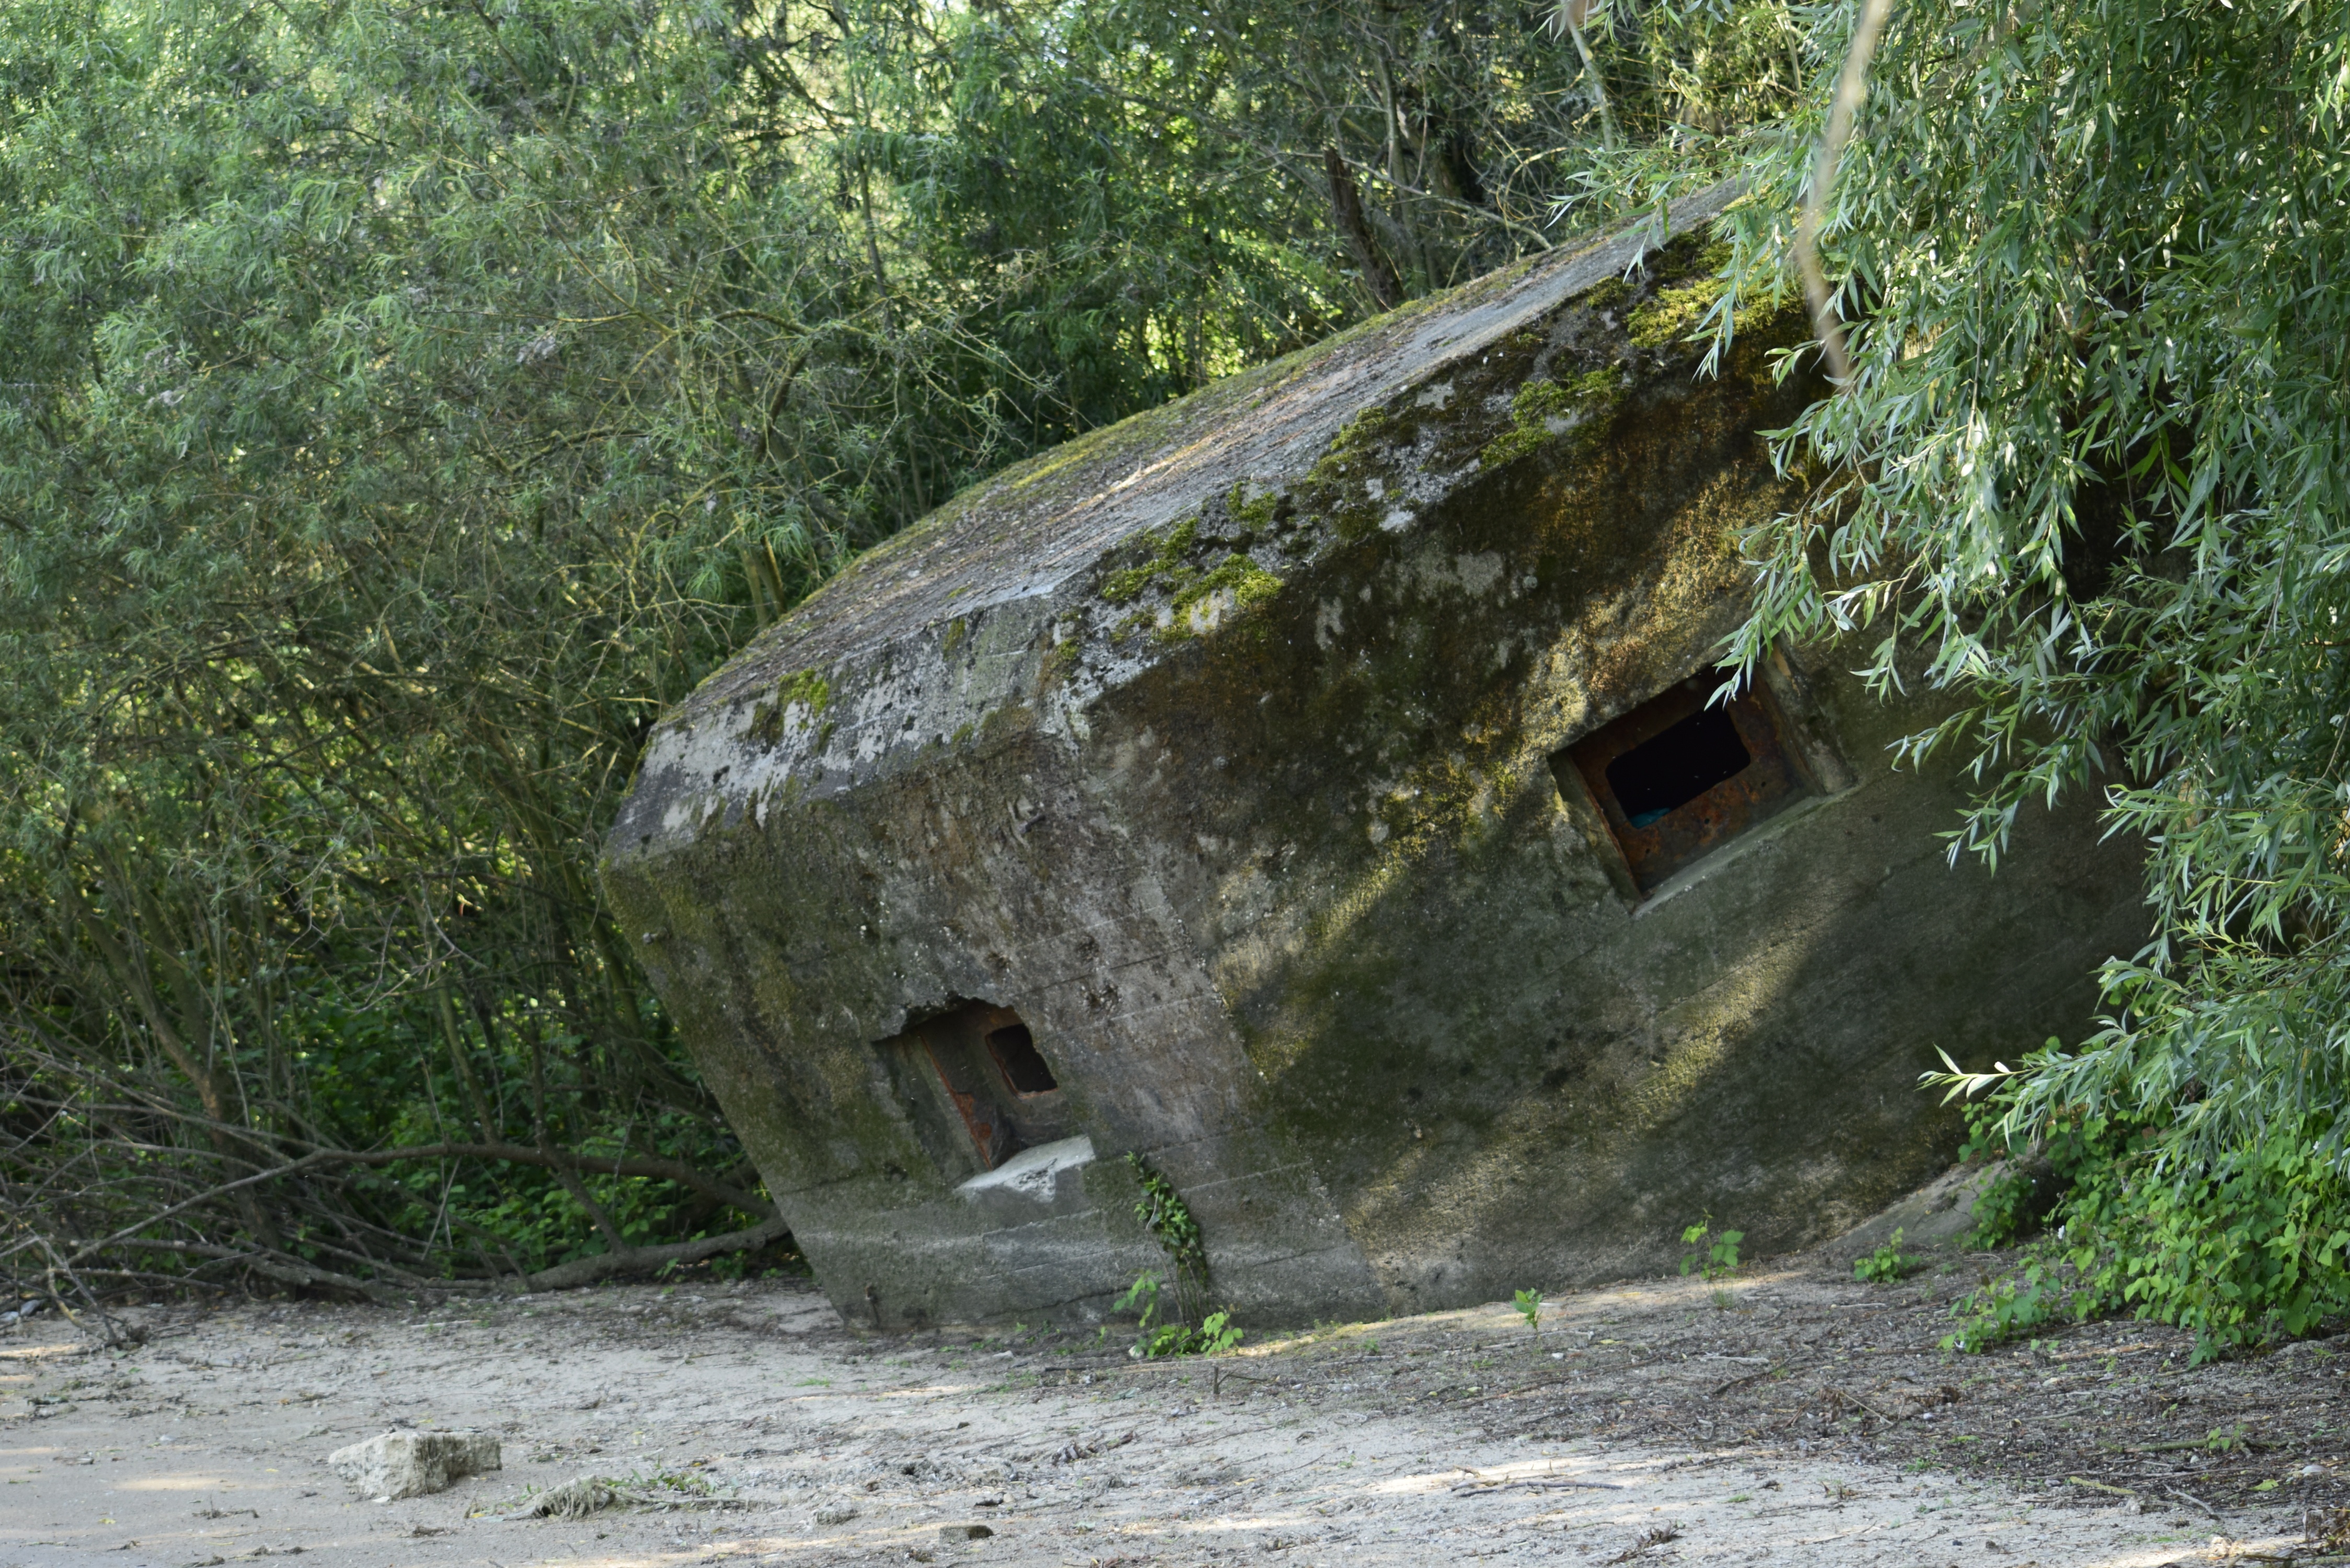
beach, rock, trail, jungle, terrain, geology, boulder, bunker, verdedigingslienie